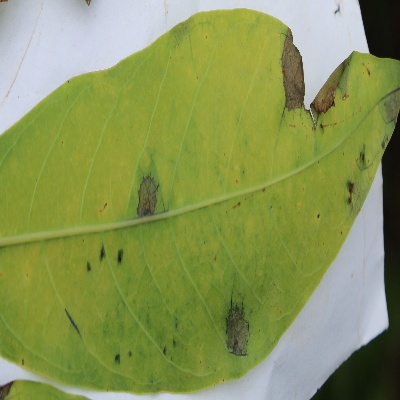
Crop: Cassava
Condition: bacterial blight